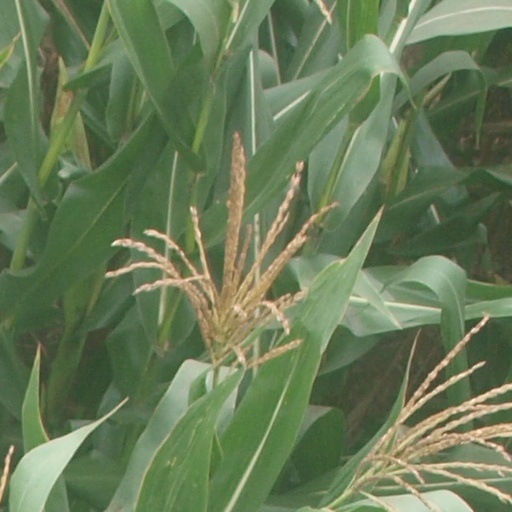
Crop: maize; corn